Griotte de Kleparow

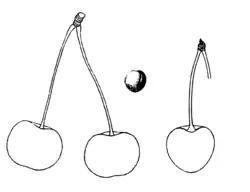
Variations in fruit of 'Griotte de Kleparow'. Fruit on the left is the more typical shape (source: from "Illustriertes Handbuch der Obstkunde", 1875), while the fruit on the right is from "Dictionnaire de Pomologie", 1877.

Leaves: Summer leaves have light green color with little red nuances. Big leaves, are oval and extended, have a long and sharp end, and are very dented, supported by short, strong, red leaf stalks. Stipules are of medium length, a bit extended at the base, strongly dented. Leaves during period of fruit production have short ends, shrunken at their base, have intense green color and are supported by medium-length leaf stalks.